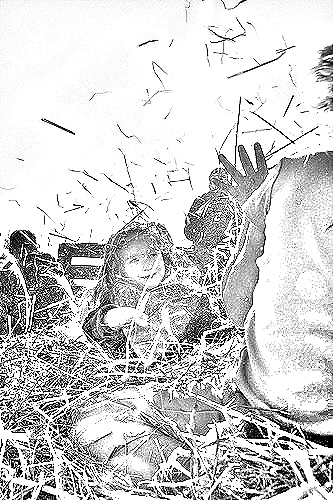
Portrait style: Sketch Portrait